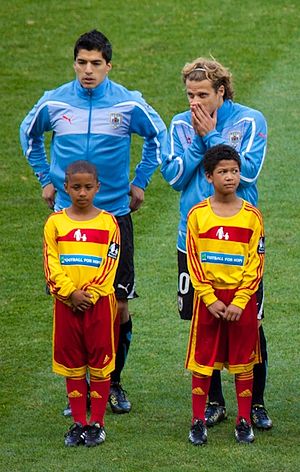
Luis Suárez / Karriere / Liverpool
Suárez (tv.) med holdkammeraten Diego Forlán under VM i 2010 i Sydafrika.
Luis Alberto Suárez Fernández Díaz er en uruguayansk fodboldspiller.